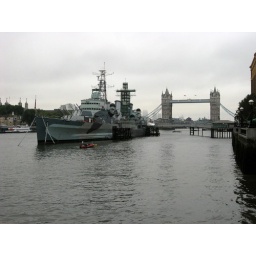
the tower bridge in the background